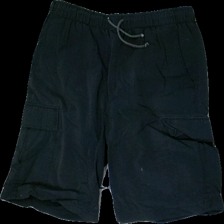
View: front
Type: Shorts
Category: Men
Brand: Logg (H&M)
Colors: Blue
Material: 100% nylon
Cut: Regular
Size: L
Season: All
Stains: Minor
Price range: <50
Recommended usage: Export
Comment: washed out